Mary Harmsworth, Viscountess Northcliffe

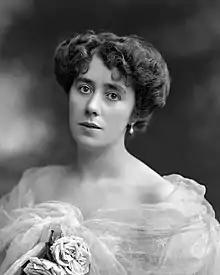
Photographed 9 May 1902 by the Lafayette Studio, London

Mary Elizabeth Harmsworth, Viscountess Northcliffe, (née Milner; 22 December 1867 – 29 July 1963, later Lady Hudson), was the daughter of Robert Milner, of Kidlington, Oxfordshire, England.